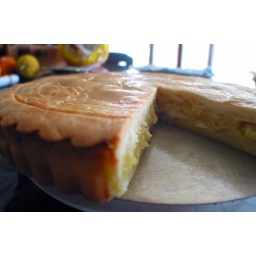
I made this lemony version for Daniel using the beautiful fruit off of our friend Manny's trees in Pomona.